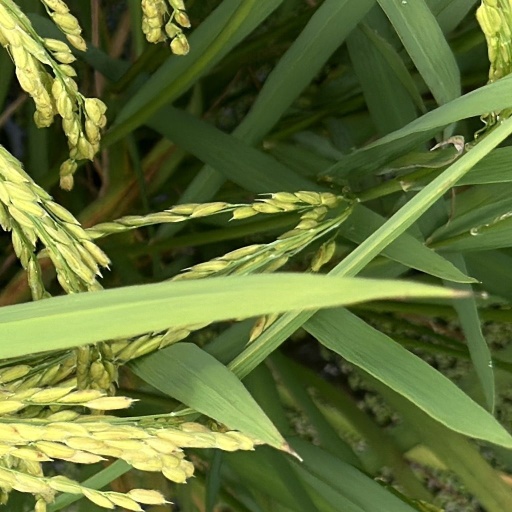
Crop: rice